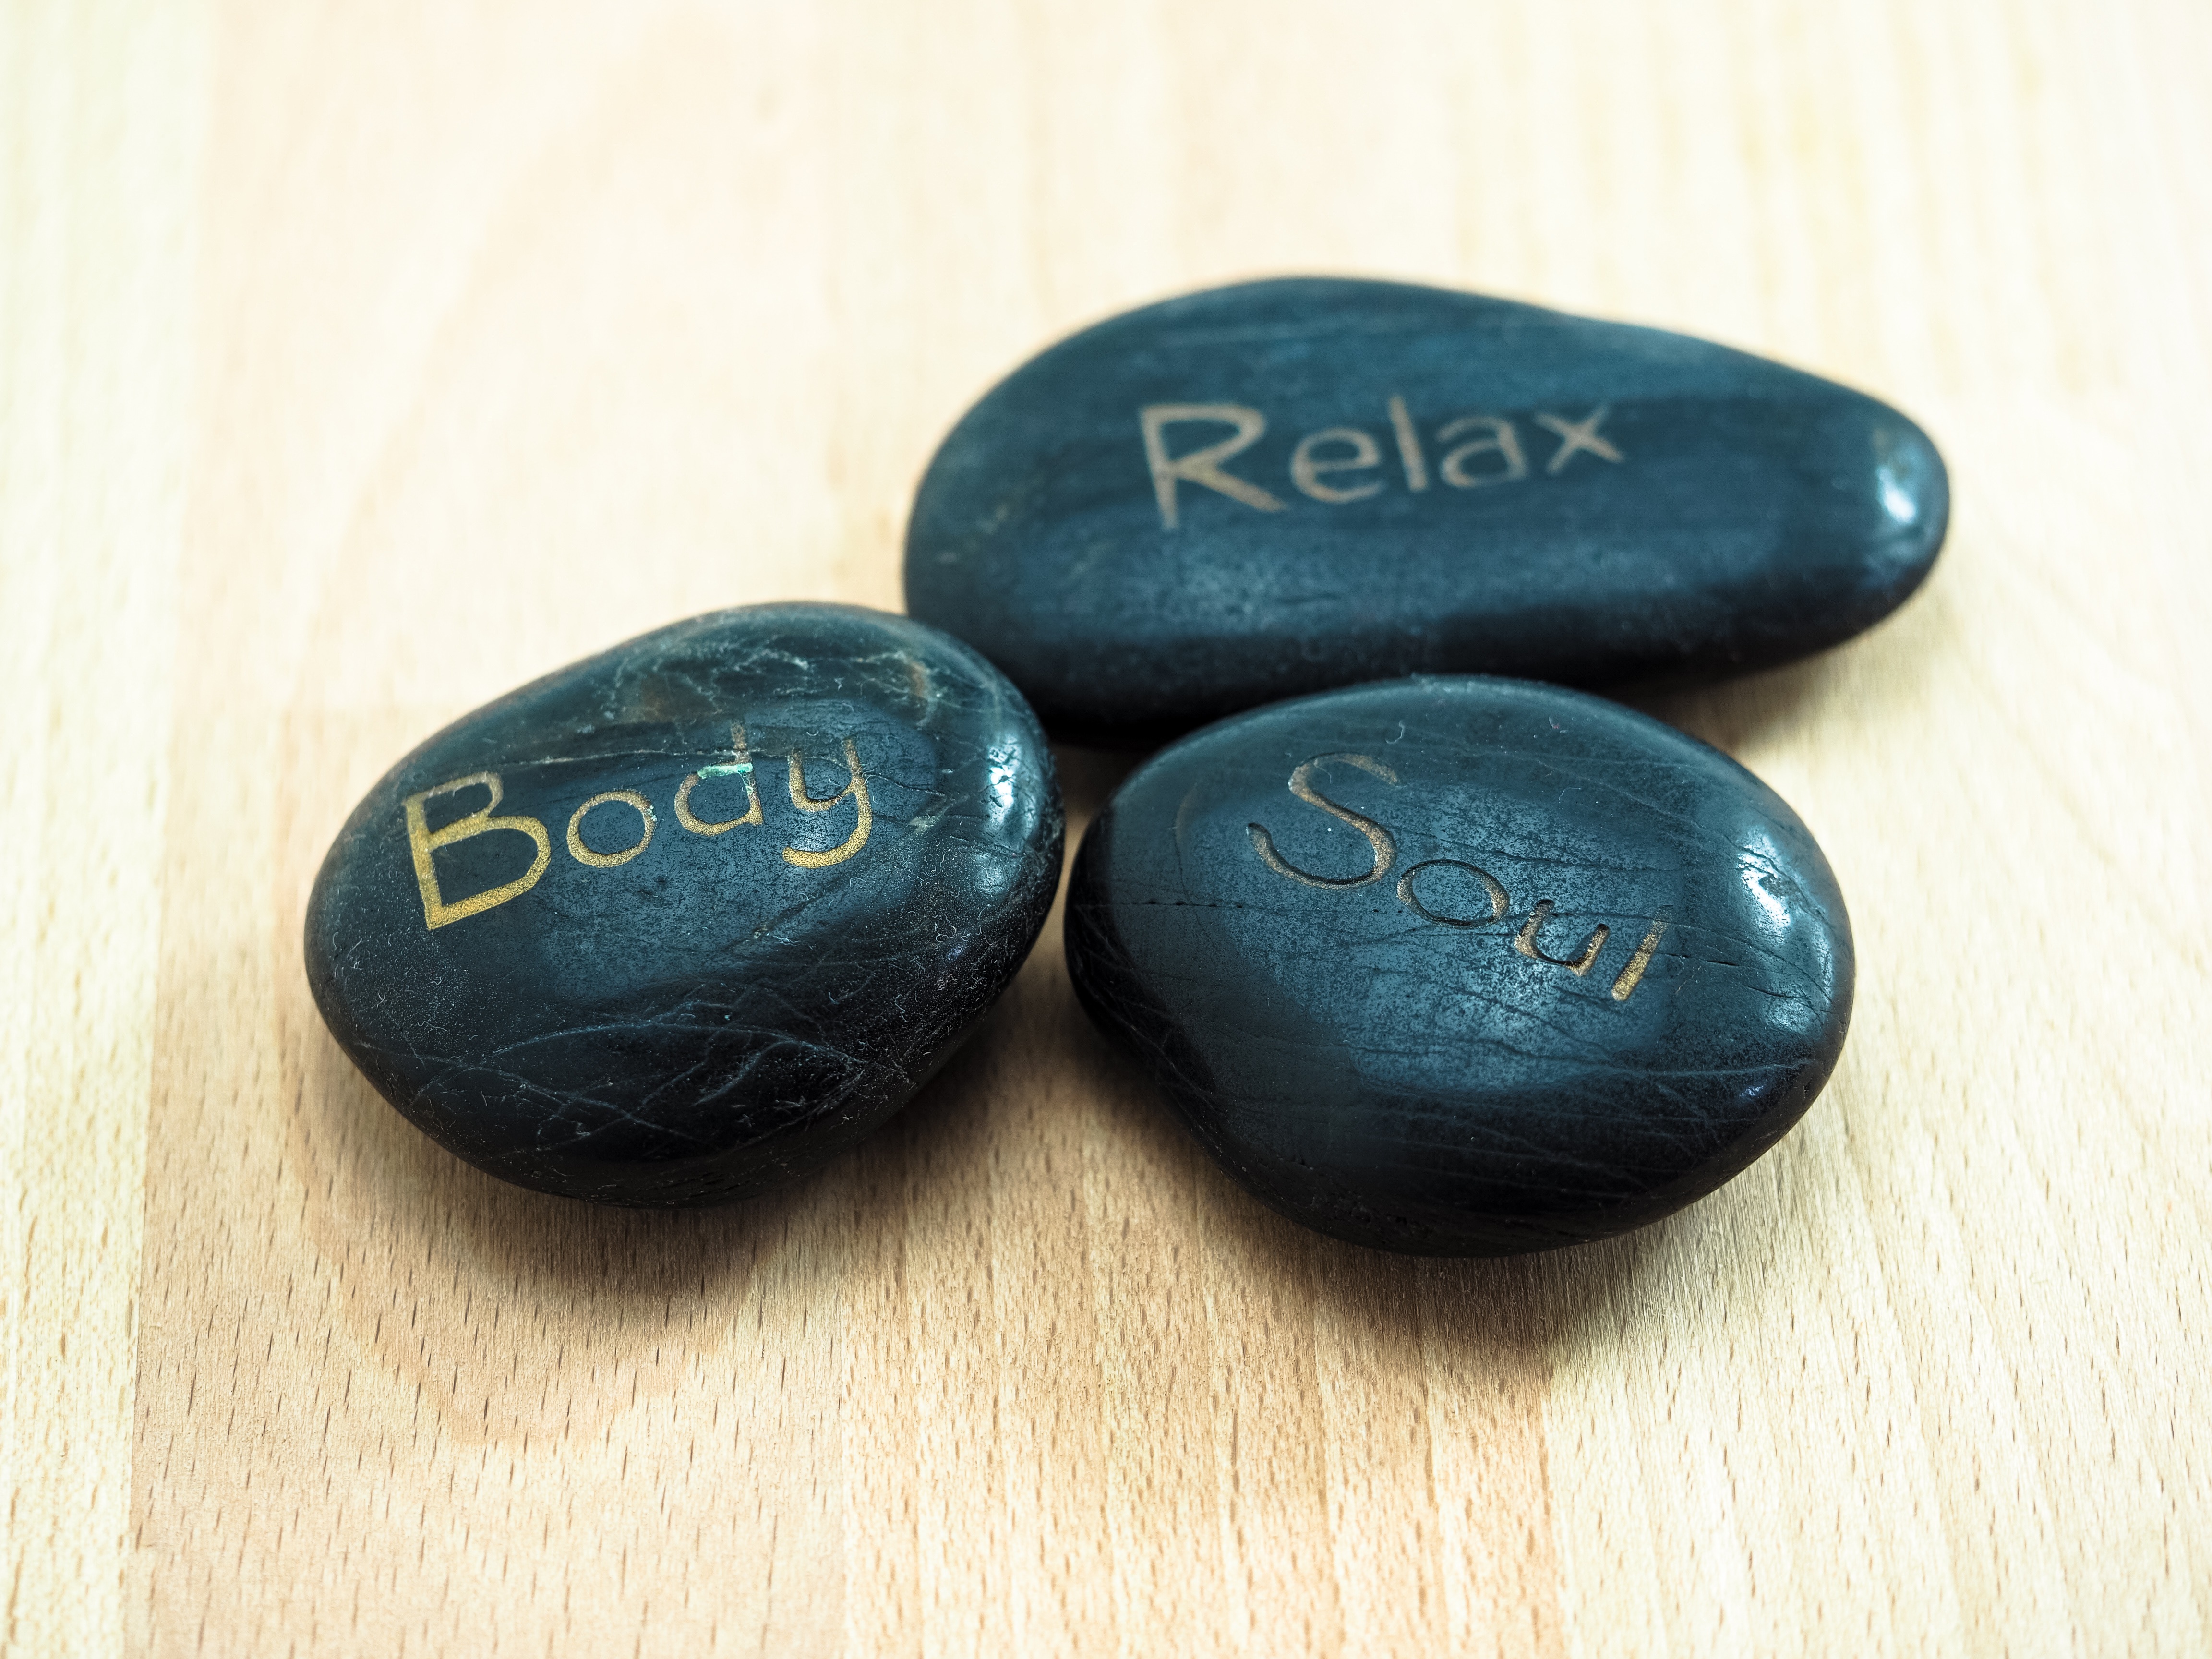
relax, balance, pebble, blue, bead, zen, spiritual, button, jewellery, stones, art, relaxation, meditation, bless you, gemstone, recovery, wellness, hot stone, fashion accessory